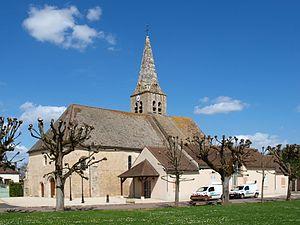
Saint-Escobille (Essonne, France)
Saint-Escobille est une commune française située à cinquante-cinq kilomètres au sud-ouest de Paris dans le département de l'Essonne en région Île-de-France.